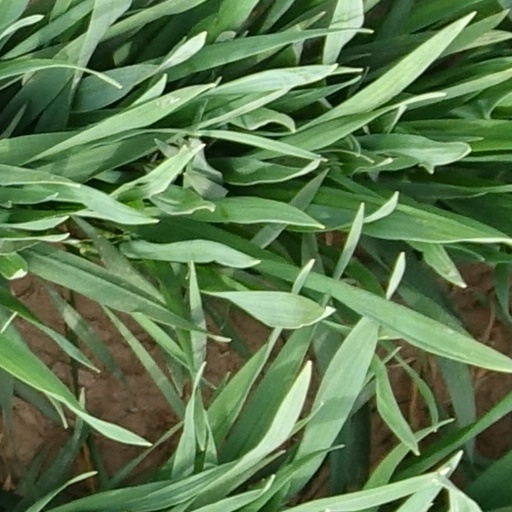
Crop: wheat